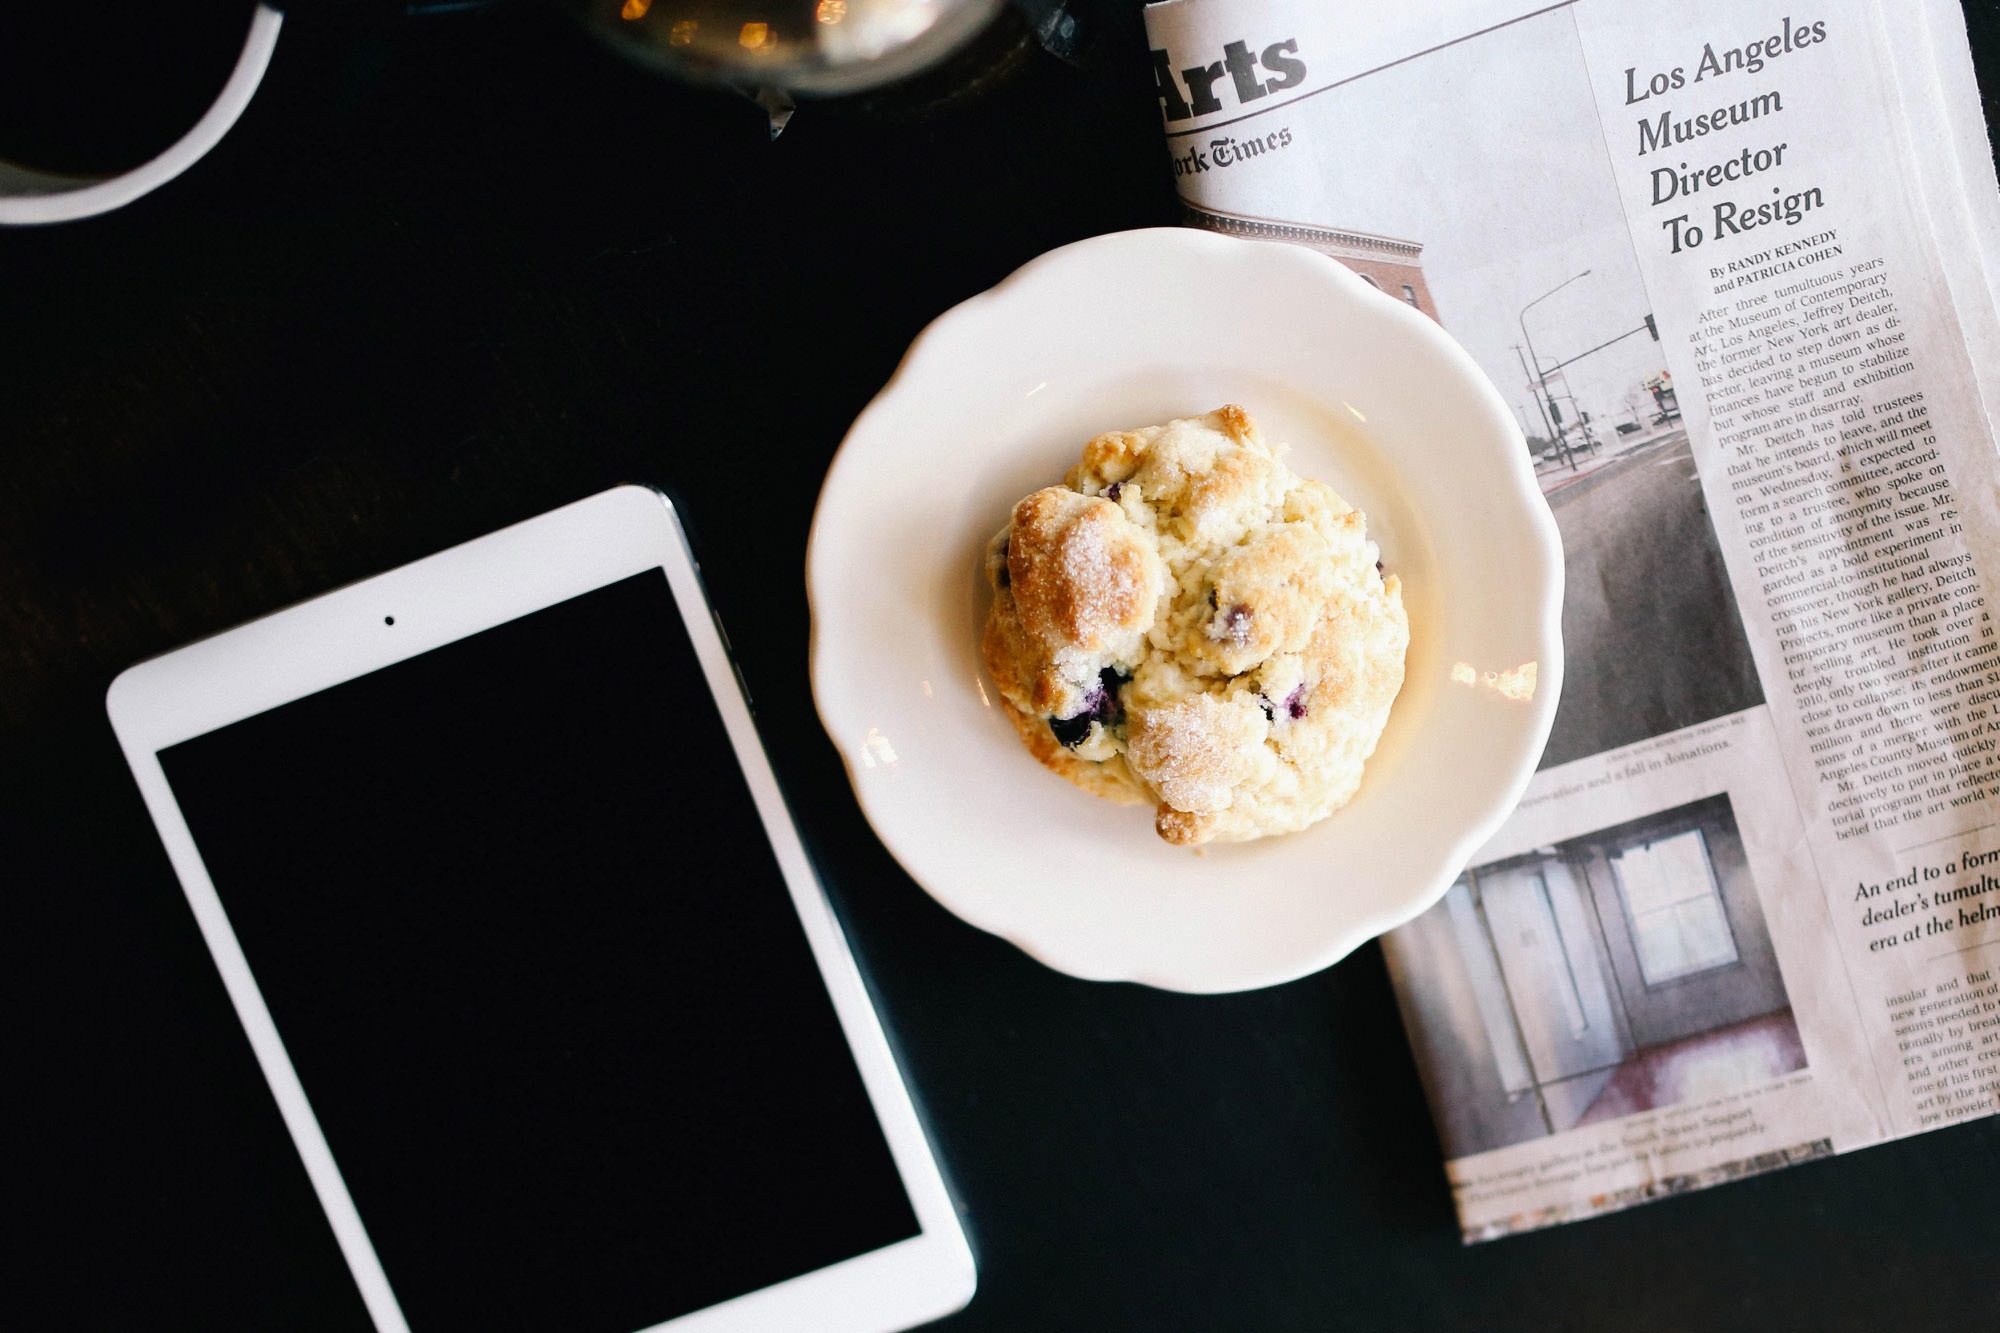
newspaper, dish, meal, food, produce, breakfast, ice cream, dessert, muffin, flavor, sense